Mortehoe and Woolacombe railway station

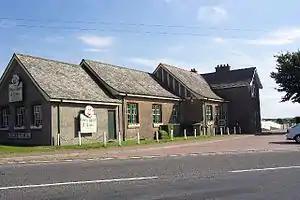
The old station building, when it housed the theme park "Once Upon a Time" in September 2003

Mortehoe and Woolacombe railway station was a station on the London and South Western Railway Ilfracombe Branch Line between Barnstaple and Ilfracombe in North Devon, England (grid reference ).